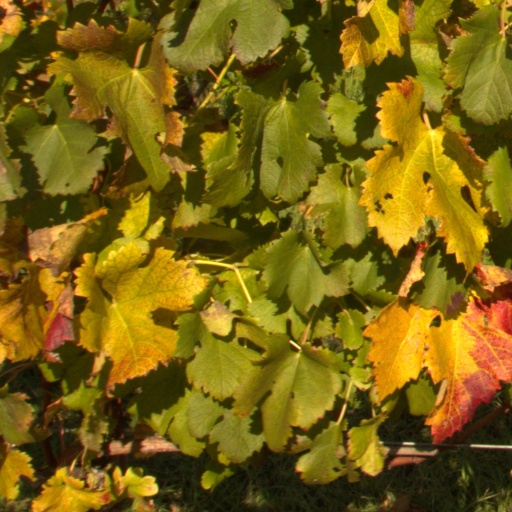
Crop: grape